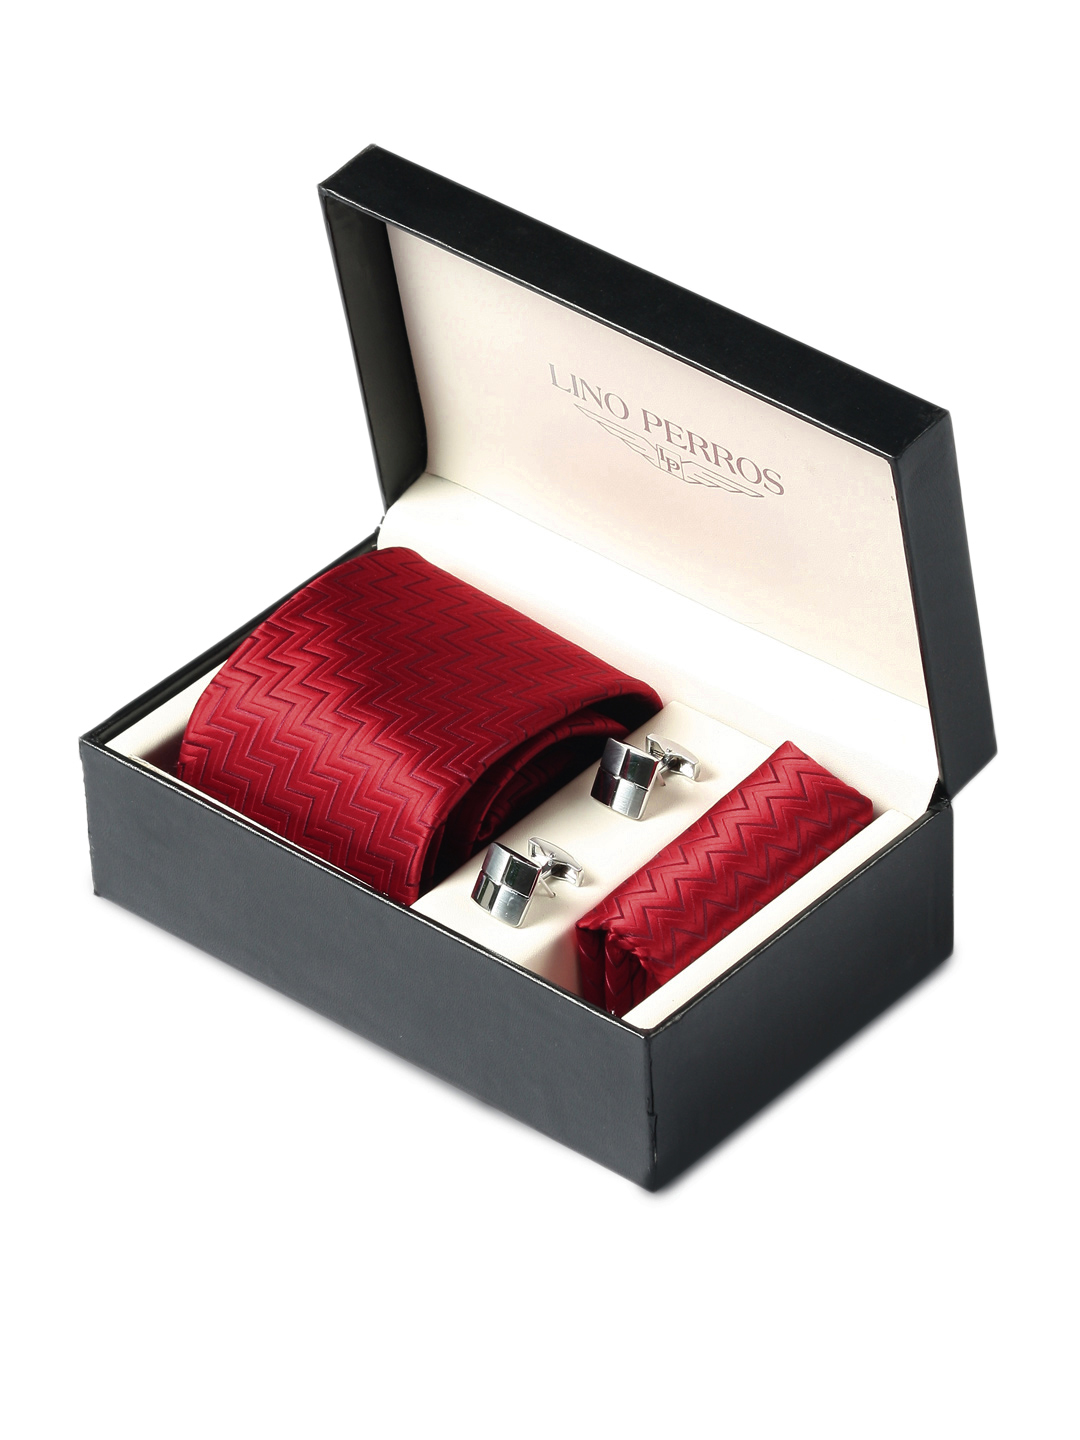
Lino Perros Men Formal Maroon Accessory Gift Set
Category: Accessories / Accessories / Accessory Gift Set
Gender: Men
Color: Maroon
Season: Winter 2015
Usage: Formal